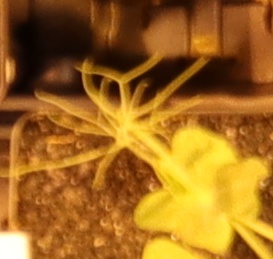
Label: Field Pea